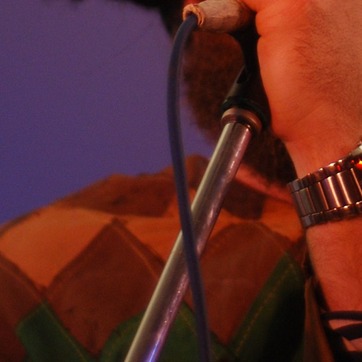
Material: plastic